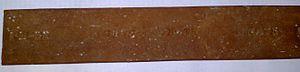
La cordite est un explosif, un type de poudre sans fumée. Elle a l'apparence d'un plastique jaunâtre à brun. Elle était généralement produite par extrusion sous forme de fils ou de spaghettis, ou de plaquettes après tronçonnage et séchage.